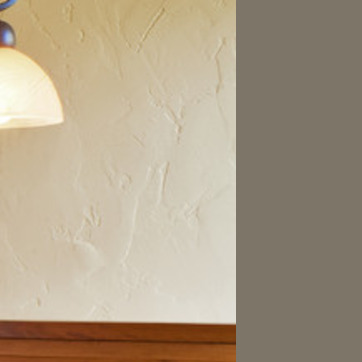
Material: painted